Inspector general

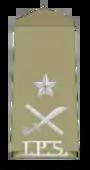
Insignia of an Indian Police Service officer with rank of inspector general of police

During the British rule in India, in 1861, the British Government introduced the Indian Councils Act 1861. The act created a new cadre of police, called Superior Police Services, later known as the Indian Imperial Police. The highest rank in the service was the Inspector General.